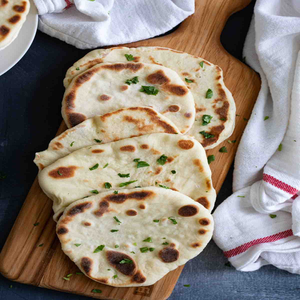
Dish: naan